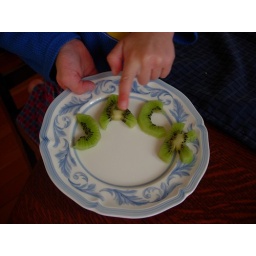
Jack's name in kiwi fruit